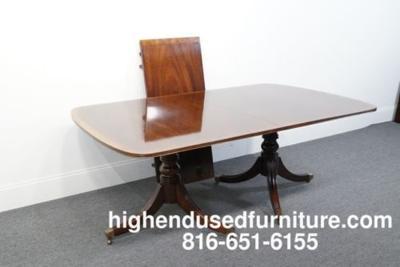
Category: table